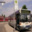
Label: bus